Punch Me

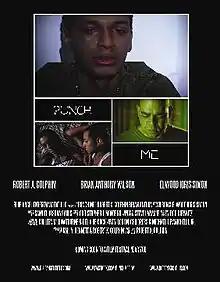
Official One-Sheet

Punch Me is a 2011 short film drama about a young man who must embrace his identity or risk losing the two people he loves most. The film examines important messages regarding self, parental and societal acceptance as well as love and health awareness. The film played in several film festivals from 2010-2012, winning and being nominated for multiple awards and/or accolades.